Alejandra del Moral

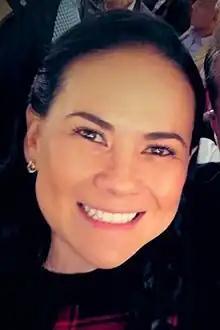
Del Moral in 2018

Paulina Alejandra del Moral Vela (born 22 August 1983) is a Mexican politician. She served as the deputy for Federal District VII in Cuautitlán Izcalli for the period September 1, 2012 – August 31, 2015, as well as the mayor for the same entity between 2009 and 2012. Vela graduated in Law from the Universidad Iberoamericana and earned a master's degree in Public Administration and Public Policy from the Instituto Tecnologico y de Estudios Superiores de Monterrey.